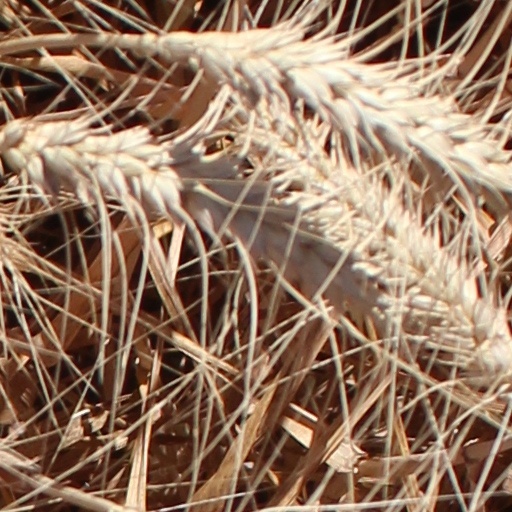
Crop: wheat